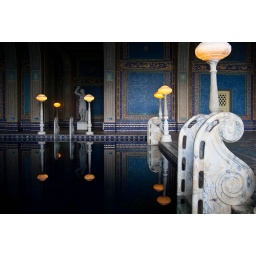
swimming in gold at hearst castle